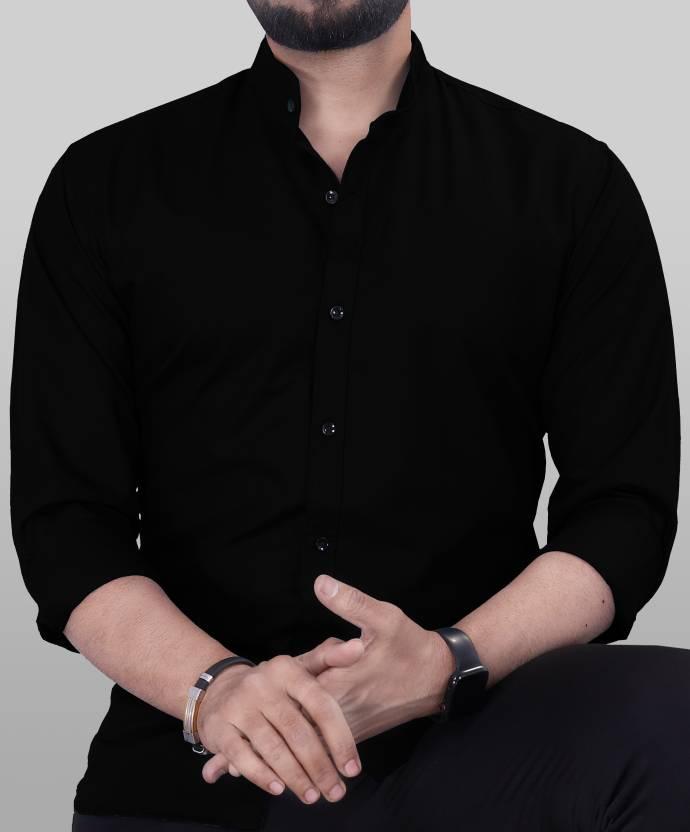
Black Solid Men Regular Fit Solid Mandarin Collar Casual Shirt